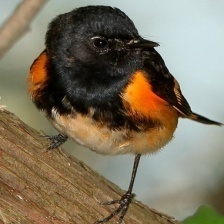
Species: AMERICAN REDSTART
Scientific name: SETOPHAGA RUTICILLA